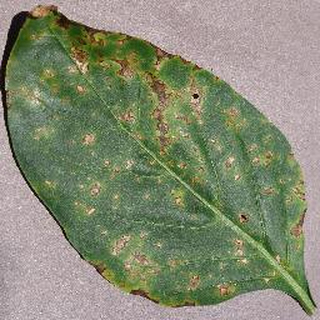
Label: bell_pepper_bacterial_spot